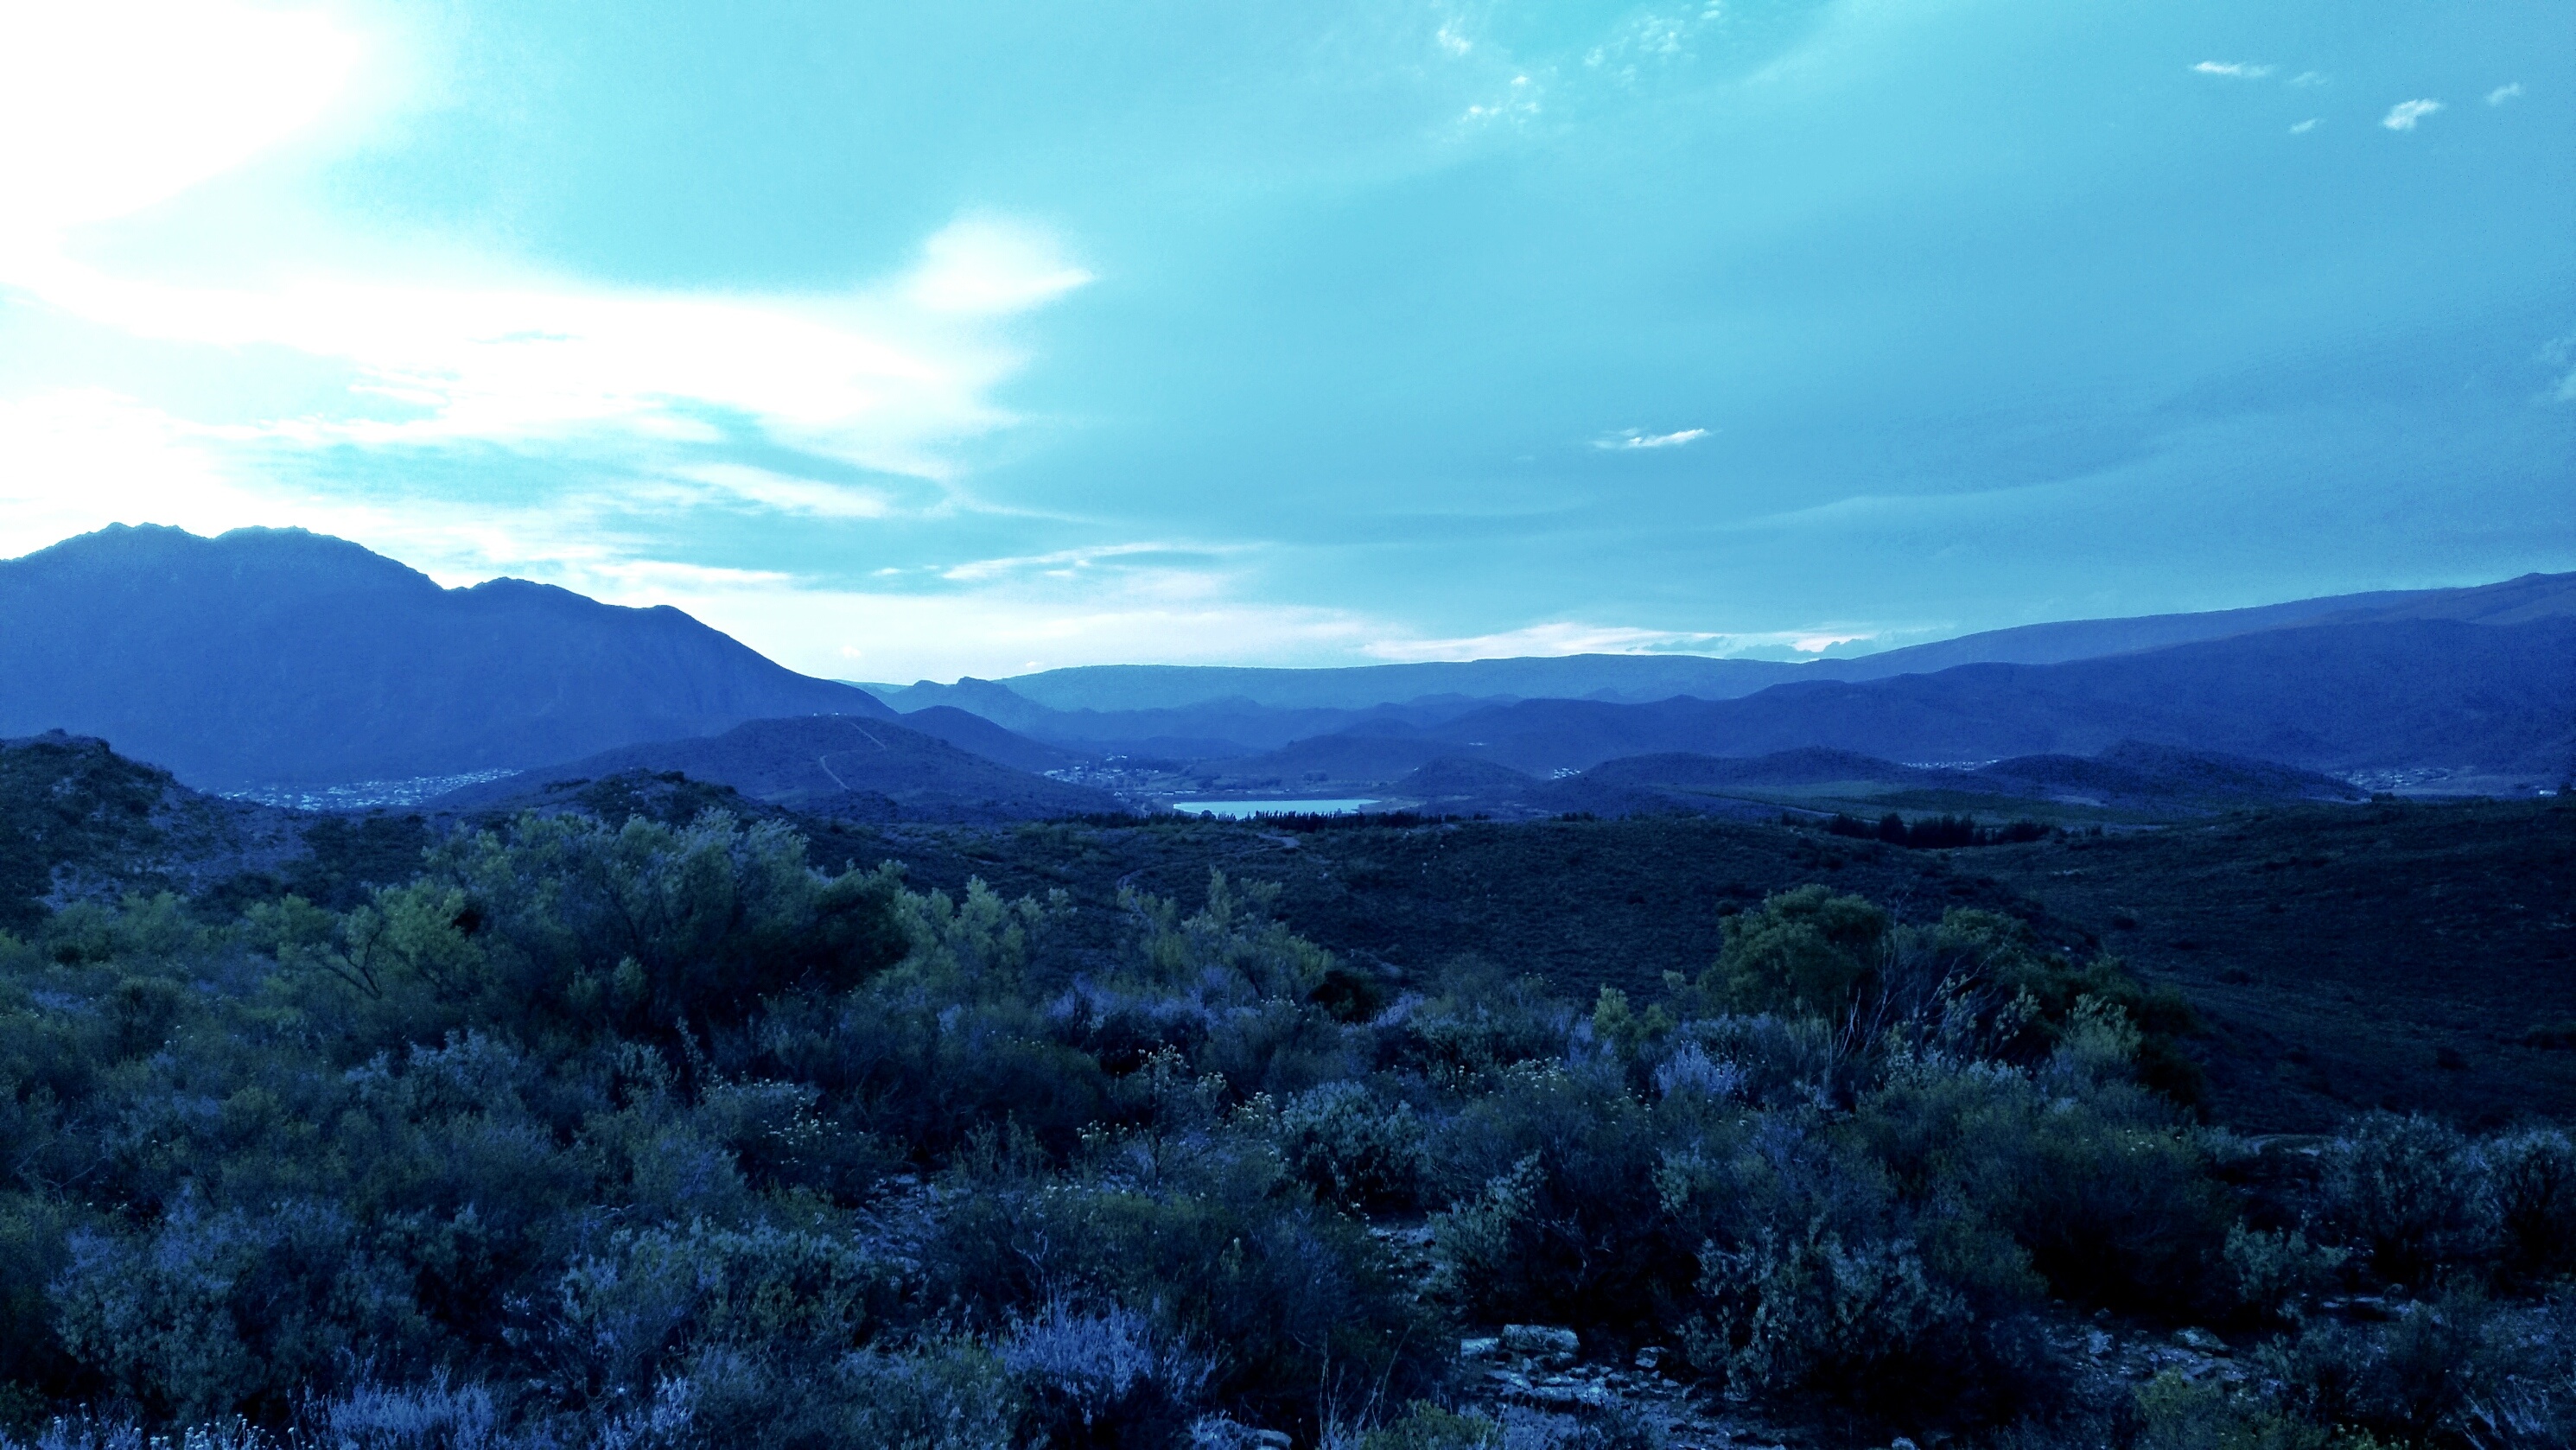
landscape, tree, nature, forest, wilderness, mountain, cloud, sky, meadow, morning, hill, valley, mountain range, ridge, plateau, fell, loch, ecosystem, landform, natural environment, geographical feature, atmospheric phenomenon, mountainous landforms